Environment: real
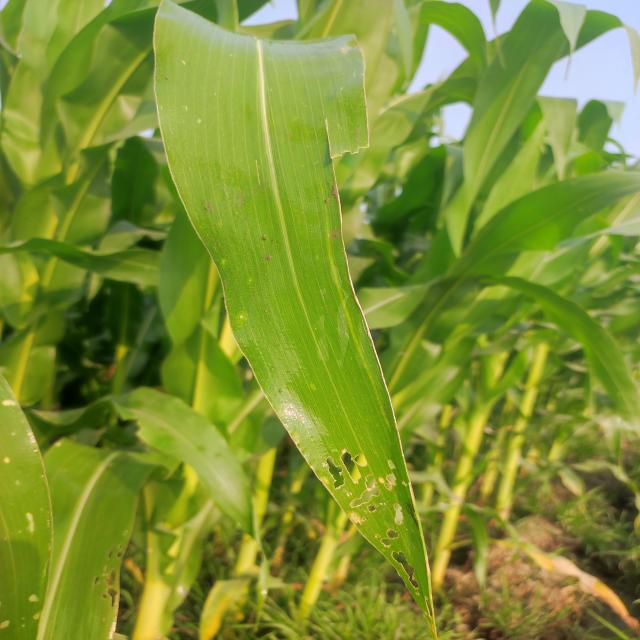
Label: fall_armyworm